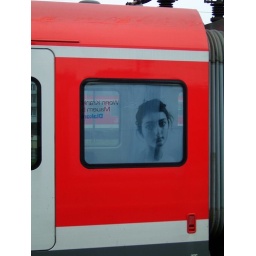
face in the window